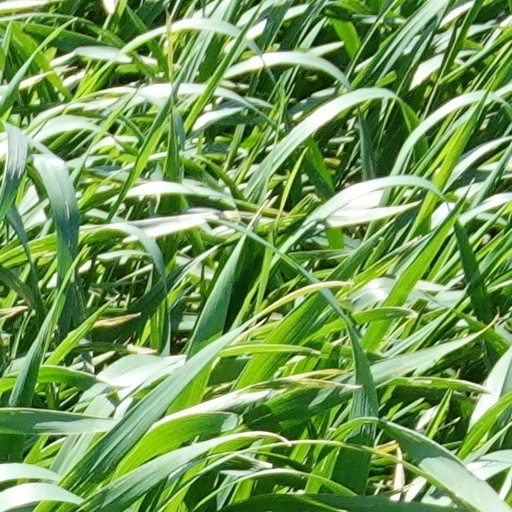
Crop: wheat